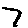
Label: 7